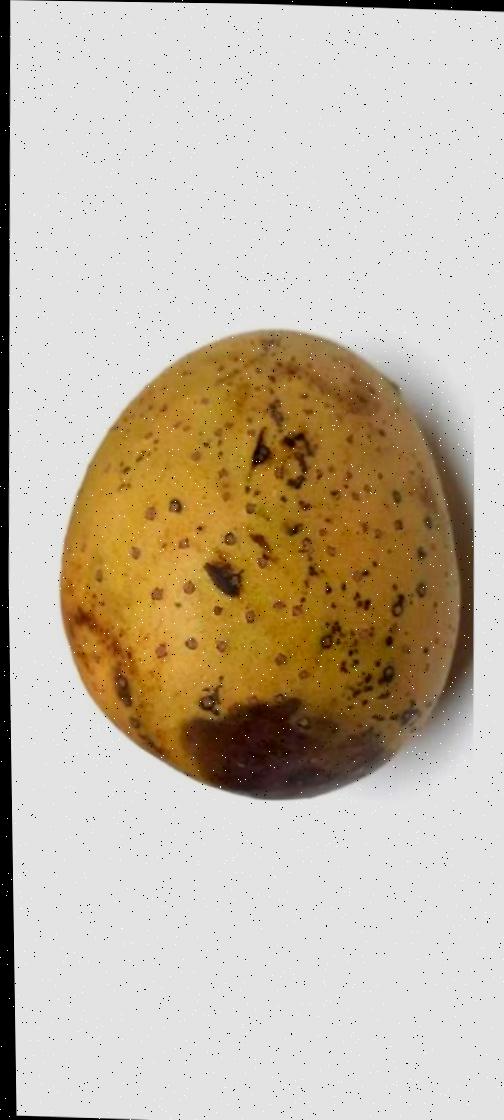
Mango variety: Gourmoti